Boniface of Tarsus

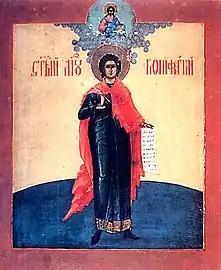

Saint Boniface of Tarsus (Greek: Βονιφάτιος) was, according to legend, executed for being a Christian in the year 307 at Tarsus, where he had gone from Rome in order to bring back to his mistress Aglaida (also written Aglaia) relics of the martyrs.